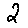
Label: 2